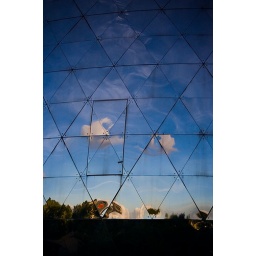
The door in the sky